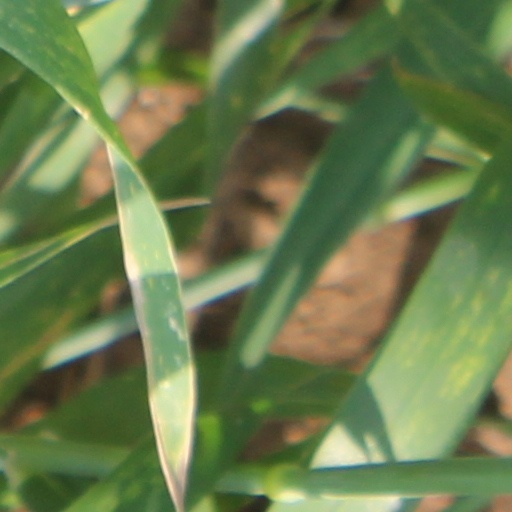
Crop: wheat